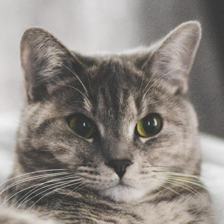
Label: animals